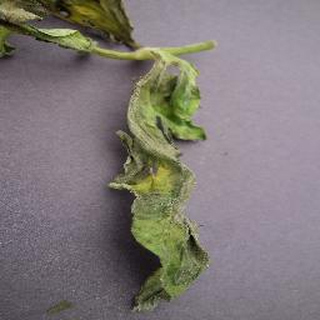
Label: tomato_late_blight